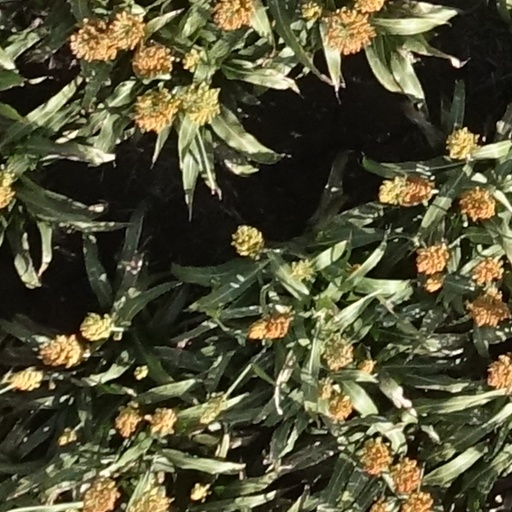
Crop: sorghum